Yesler Terrace, Seattle

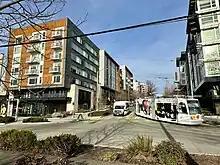
Broadway at Yesler Terrace in 2023

Talks of redeveloping the 60-year-old Yesler Terrace, which had become the oldest public housing project in the city, began in 2004 amid similar schemes to redevelop Rainier Vista, High Point and NewHolly into mixed-income neighborhoods. Formal planning on the project began in 2006 with the hiring of a planning team and recruitment for a citizen review panel.